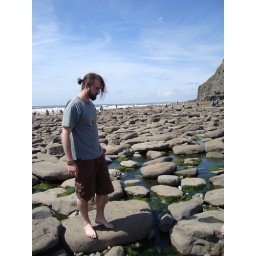
James walking over the rocks